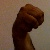
The image shows a hand gesture representing the letter 'M' in Indian Sign Language.